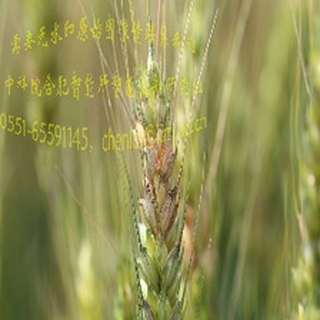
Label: wheat_fusarium_head_blight